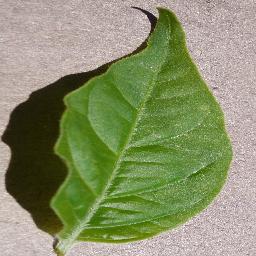
Label: Pepper,_bell___healthy